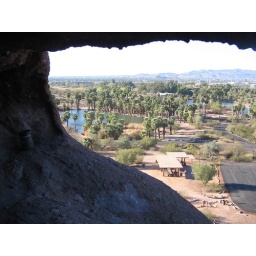
standing in the rock window